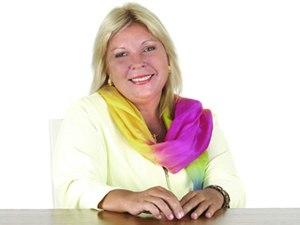
Les élections législatives argentines de 2011 se sont tenues le dimanche 23 octobre 2011, pour élire 130 des 257 députés pour la période 2011-2015.
Elisa María Avelina Carrió, née le 26 décembre 1956 à Resistencia, est une femme politique argentine. Elle est fondatrice du parti Afirmación para una República Igualitaria.